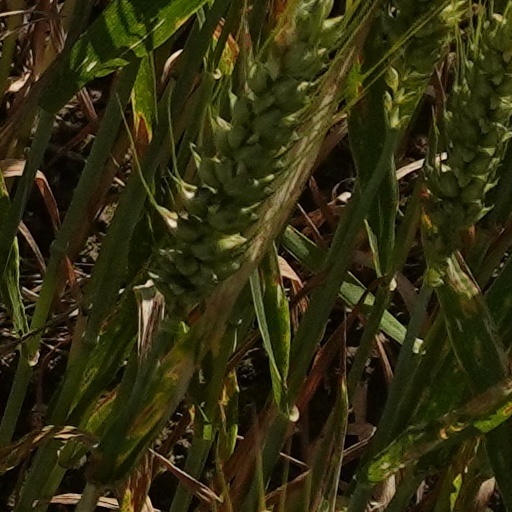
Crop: wheat